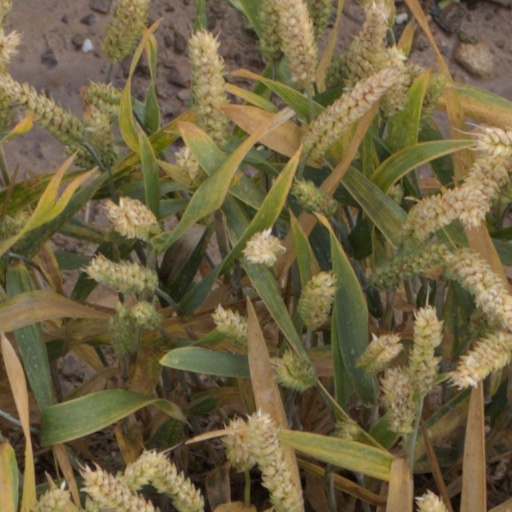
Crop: wheat